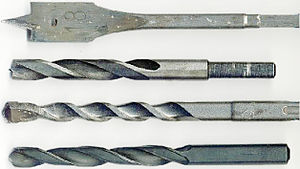
Bor (redskab)
Forskellige typer bor.
Et bor er et spåntagende redskab til at lave boringer med. Boret forsynes ofte med en udvendig spiralgang eller anden mekanisme til at transportere borespånerne væk med; udsugning eller skylning.